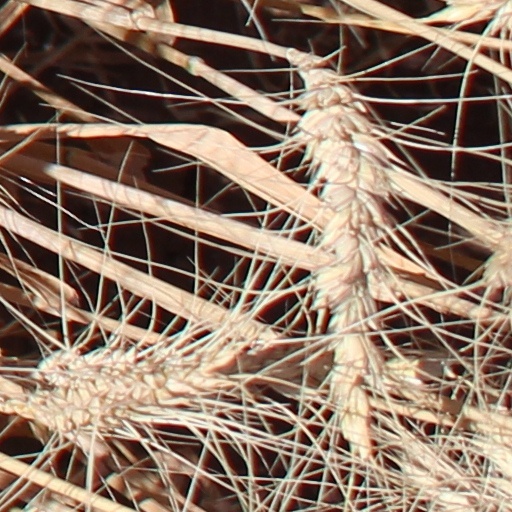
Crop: wheat